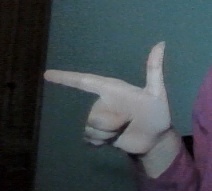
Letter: yaa